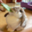
Label: rabbit